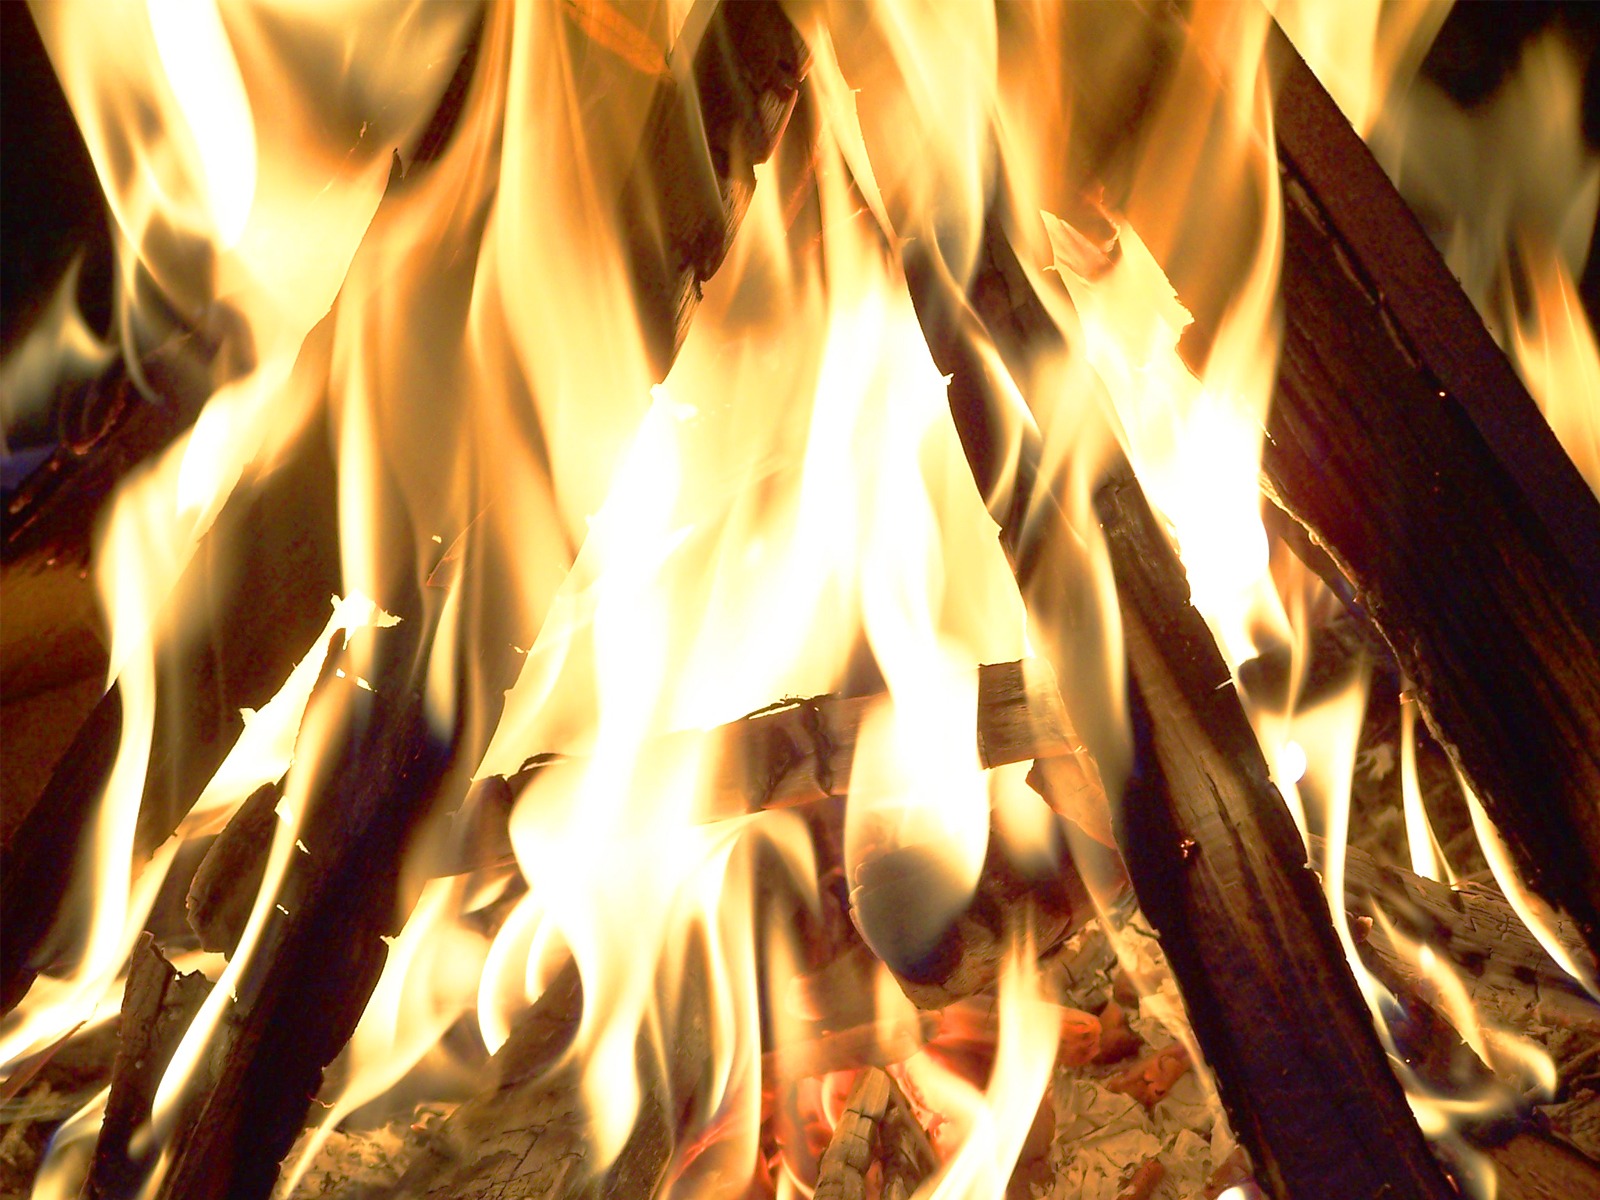
flame, fire, campfire, bonfire, burn, hell